Eveleth Rangers

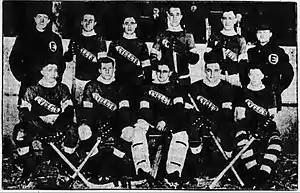
Eveleth team in 1920–21, Ching Johnson is seated second from right in the front row.

The Eveleth Rangers were an amateur ice hockey team from Eveleth, Minnesota that played in various amateur leagues during the first half of the 1900s. As a member of the United States Amateur Hockey Association (1920–1925) the team was known as the Eveleth Reds, and in 1925–26 they played as the Eveleth-Hibbing Rangers in the CAHL, out of the Hibbing Memorial Arena in Hibbing, Minnesota.